Phoenix, Oregon

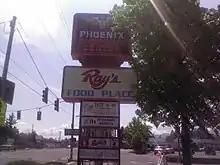
Phoenix Shopping Center sign in Phoenix

As of the 2010 census, there were 4,538 people, 2,001 households, and 1,178 families living in the city. The population density was . There were 2,149 housing units at an average density of . The racial makeup of the city was 84.0% White, 0.9% African American, 1.5% Native American, 1.3% Asian, 0.2% Pacific Islander, 7.9% from other races, and 4.3% from two or more races. Hispanic or Latino of any race were 15.8% of the population.